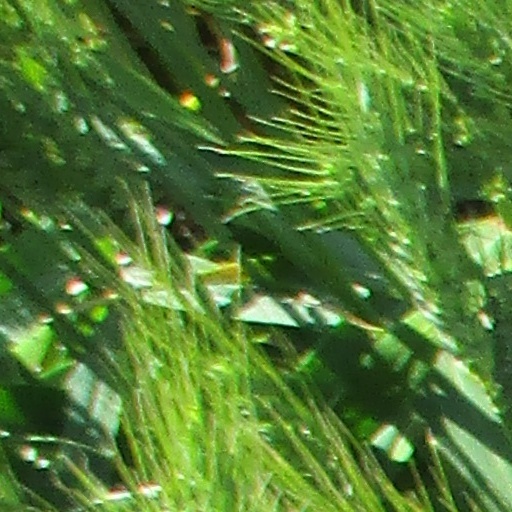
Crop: wheat